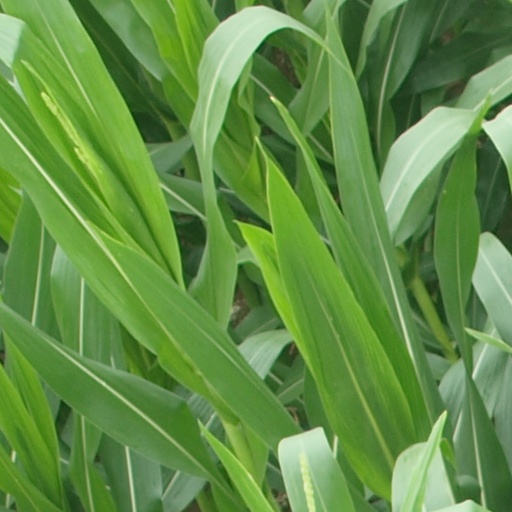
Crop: maize; corn